Holland Patent Stone Churches Historic District

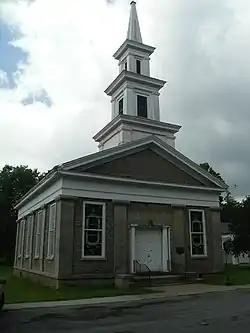
Presbyterian Church, July 2010

Holland Patent Stone Churches Historic District is a national historic district located at Holland Patent in Oneida County, New York. The district includes four monumental Greek Revival churches, the village green, and an 1890s band stand / gazebo.